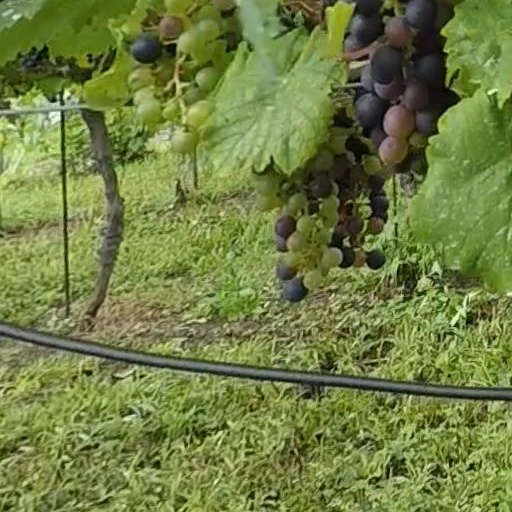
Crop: grape